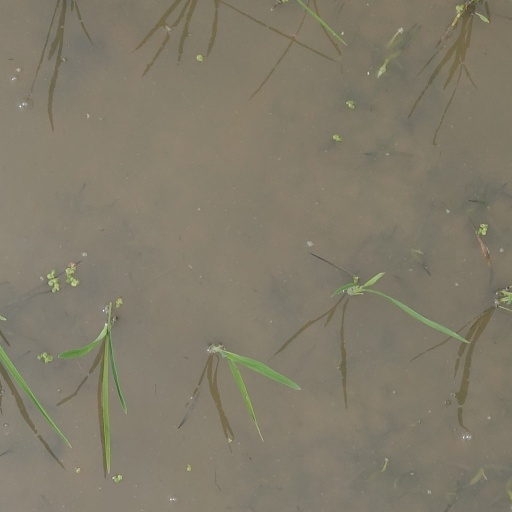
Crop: rice